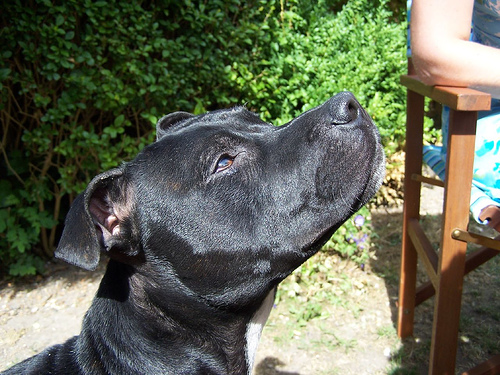
Animal: dog
Breed: staffordshire bull terrier